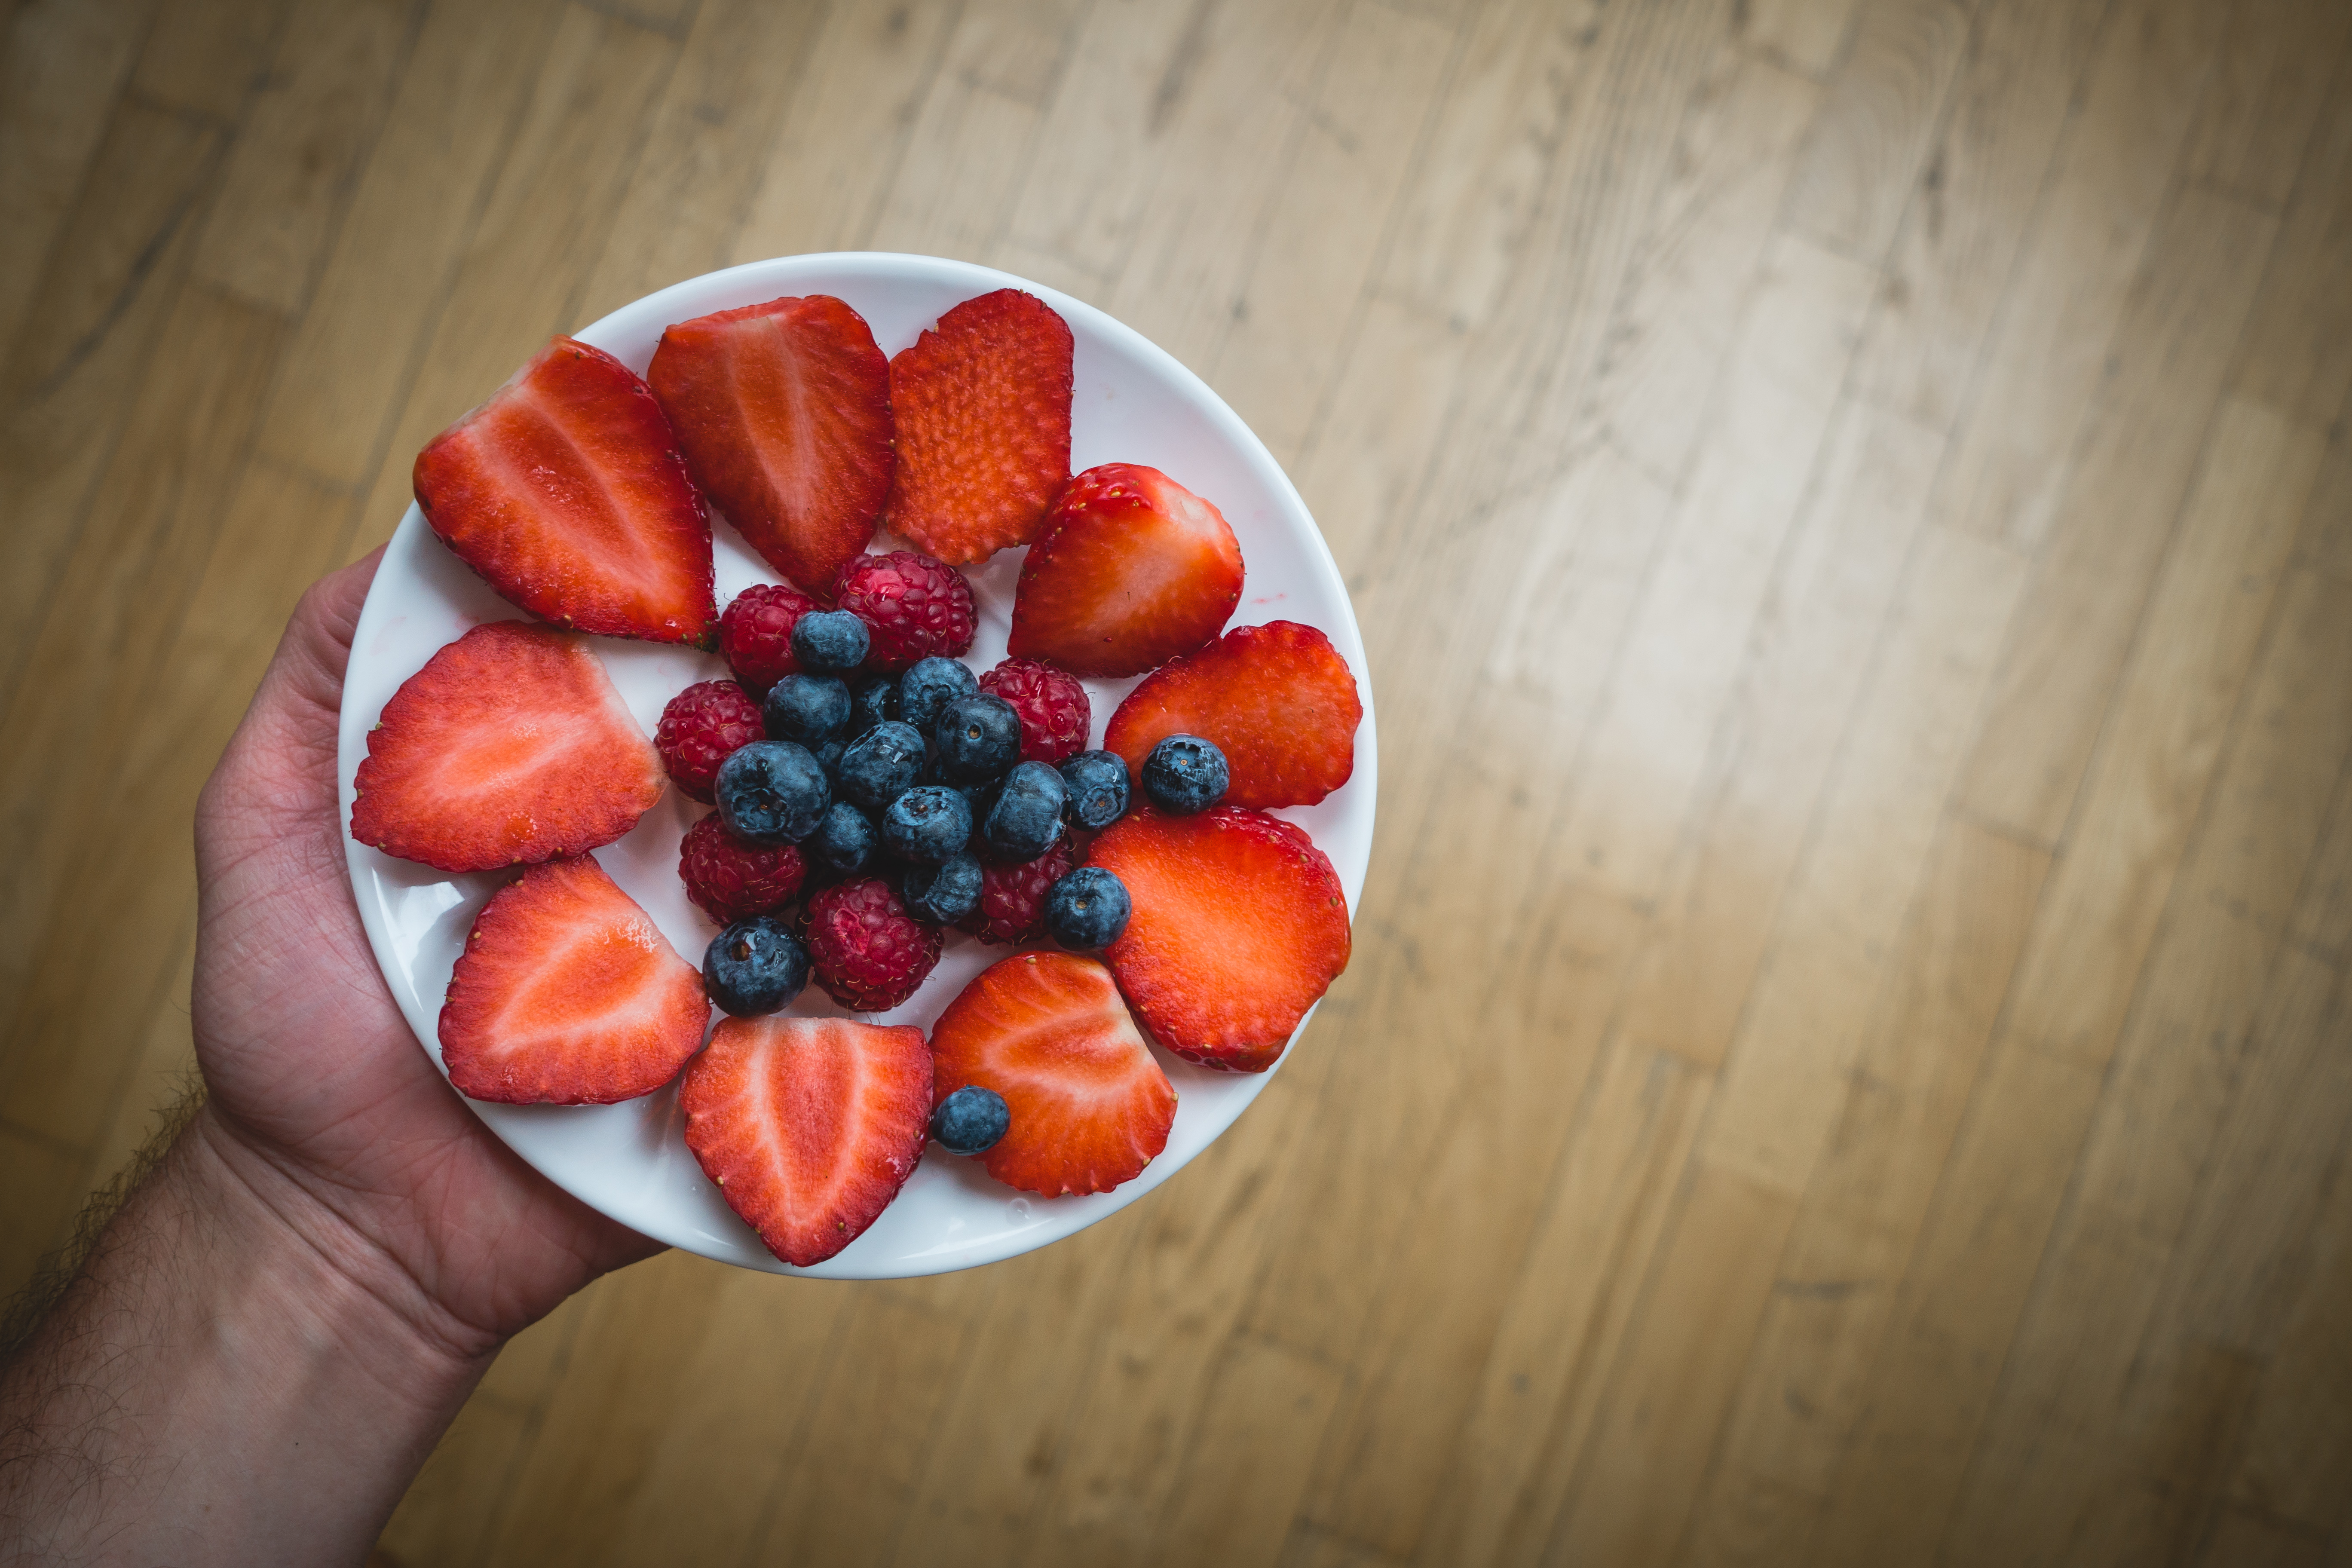
food, sweetness, fruit, berry, frutti di bosco, dish, cuisine, superfood, natural foods, strawberries, strawberry, plant, fruit salad, Superfruit, dessert, produce, pavlova, ingredient, recipe, accessory fruit